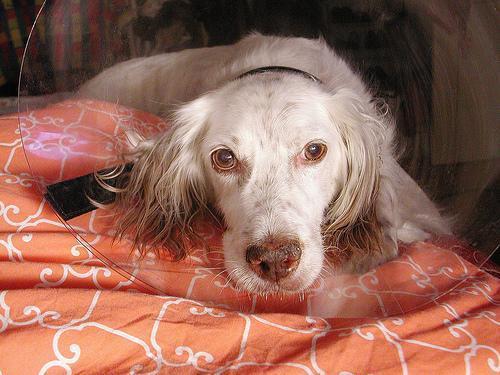
english setter